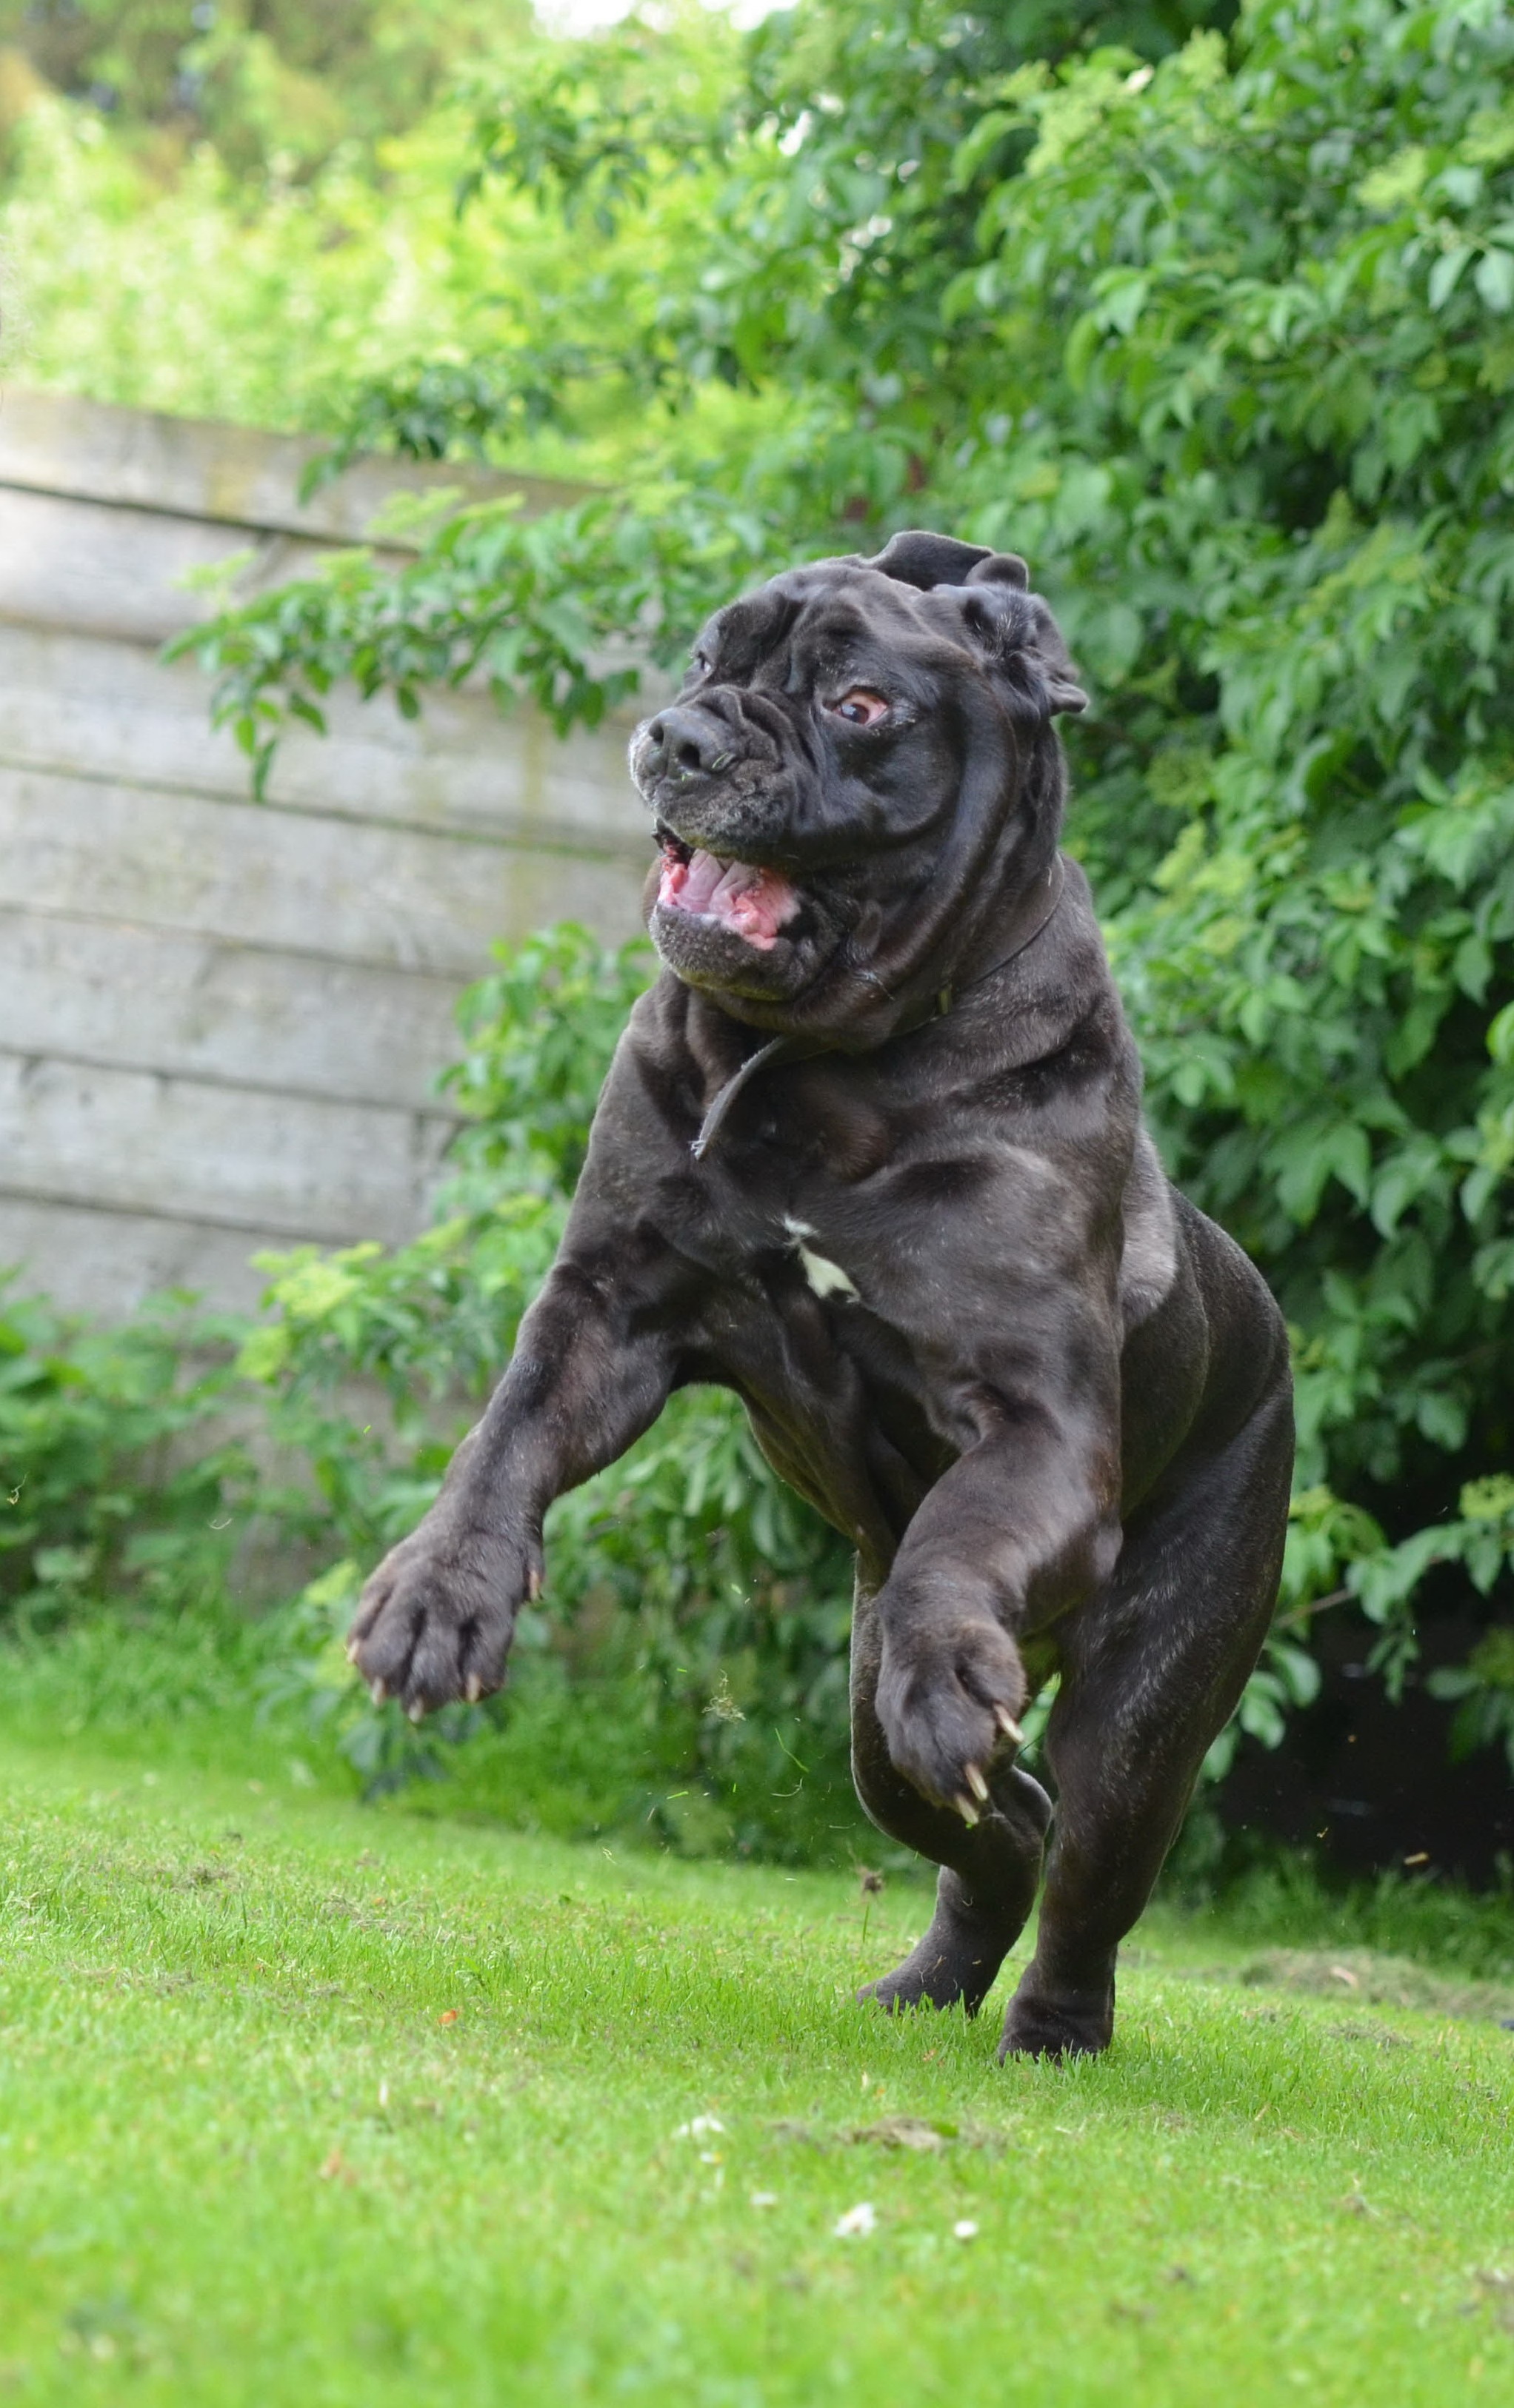
play, dog, mammal, face, vertebrate, funny, crazy, bizarre, dog breed, purebred dog, guard dog, big dog, bullmastiff, dog like mammal, carnivoran, dog breed group, olde english bulldogge, cane corso, neapolitan mastiff, american mastiff, mastino napoletano